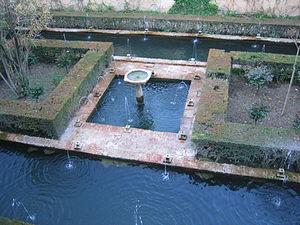
La colline de la Sabika de l'Alhambra à Grenade abrite un système d'eau de l'Alhambra.